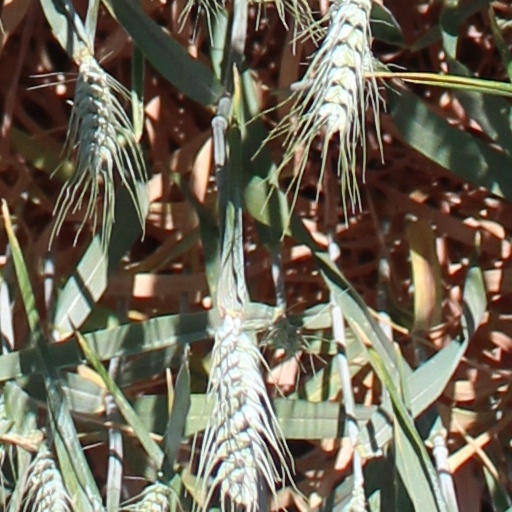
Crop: wheat